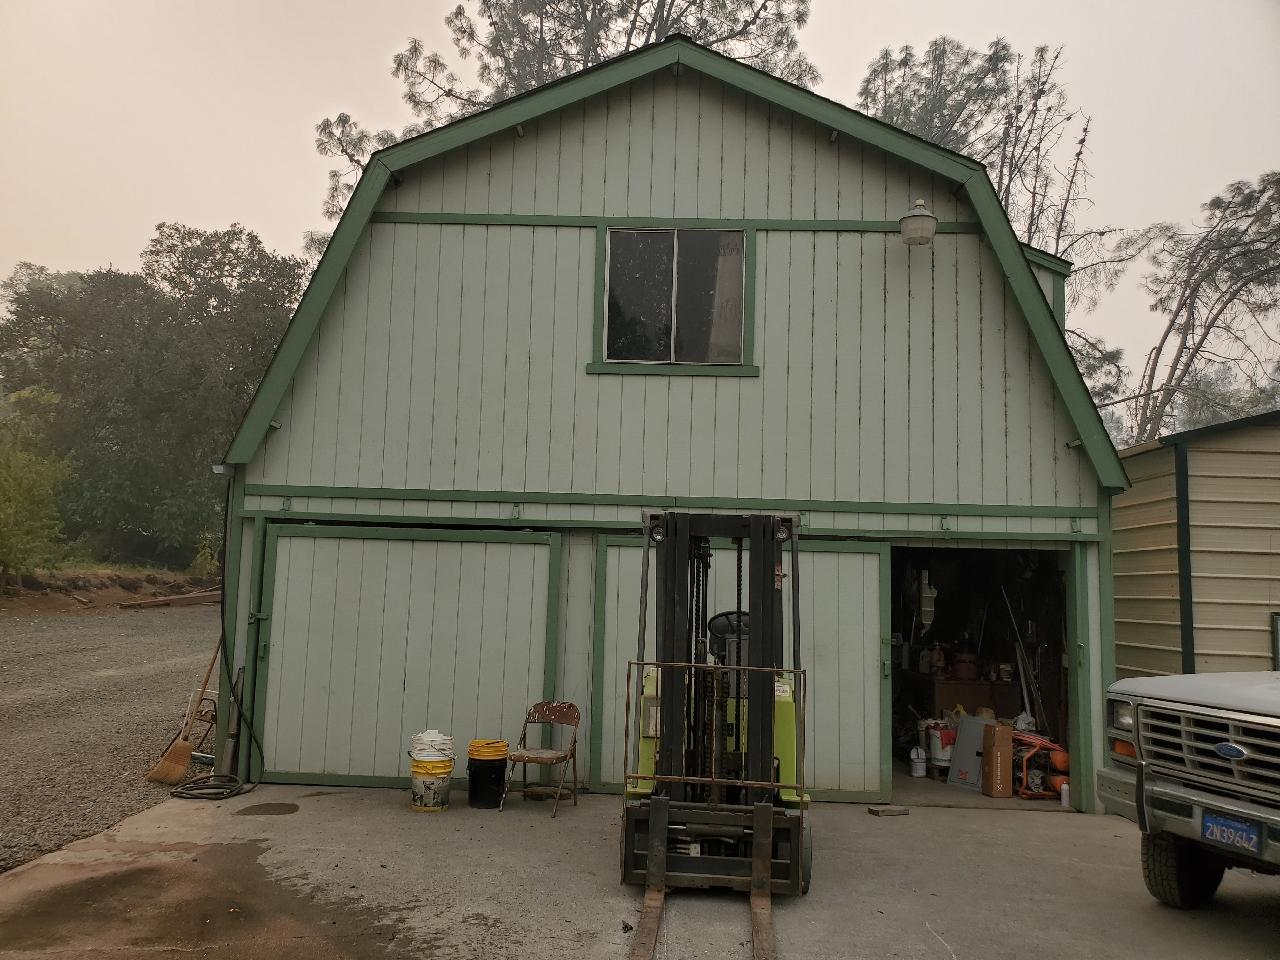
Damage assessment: no_damage